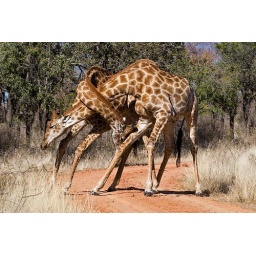
Young giraffes fighting. A female giraffe was spotted near in the bush. Game Park in South Africa near Botswana border